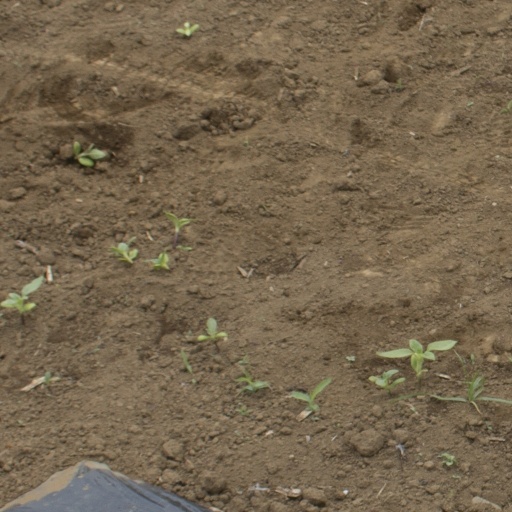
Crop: Jerusalem artichoke